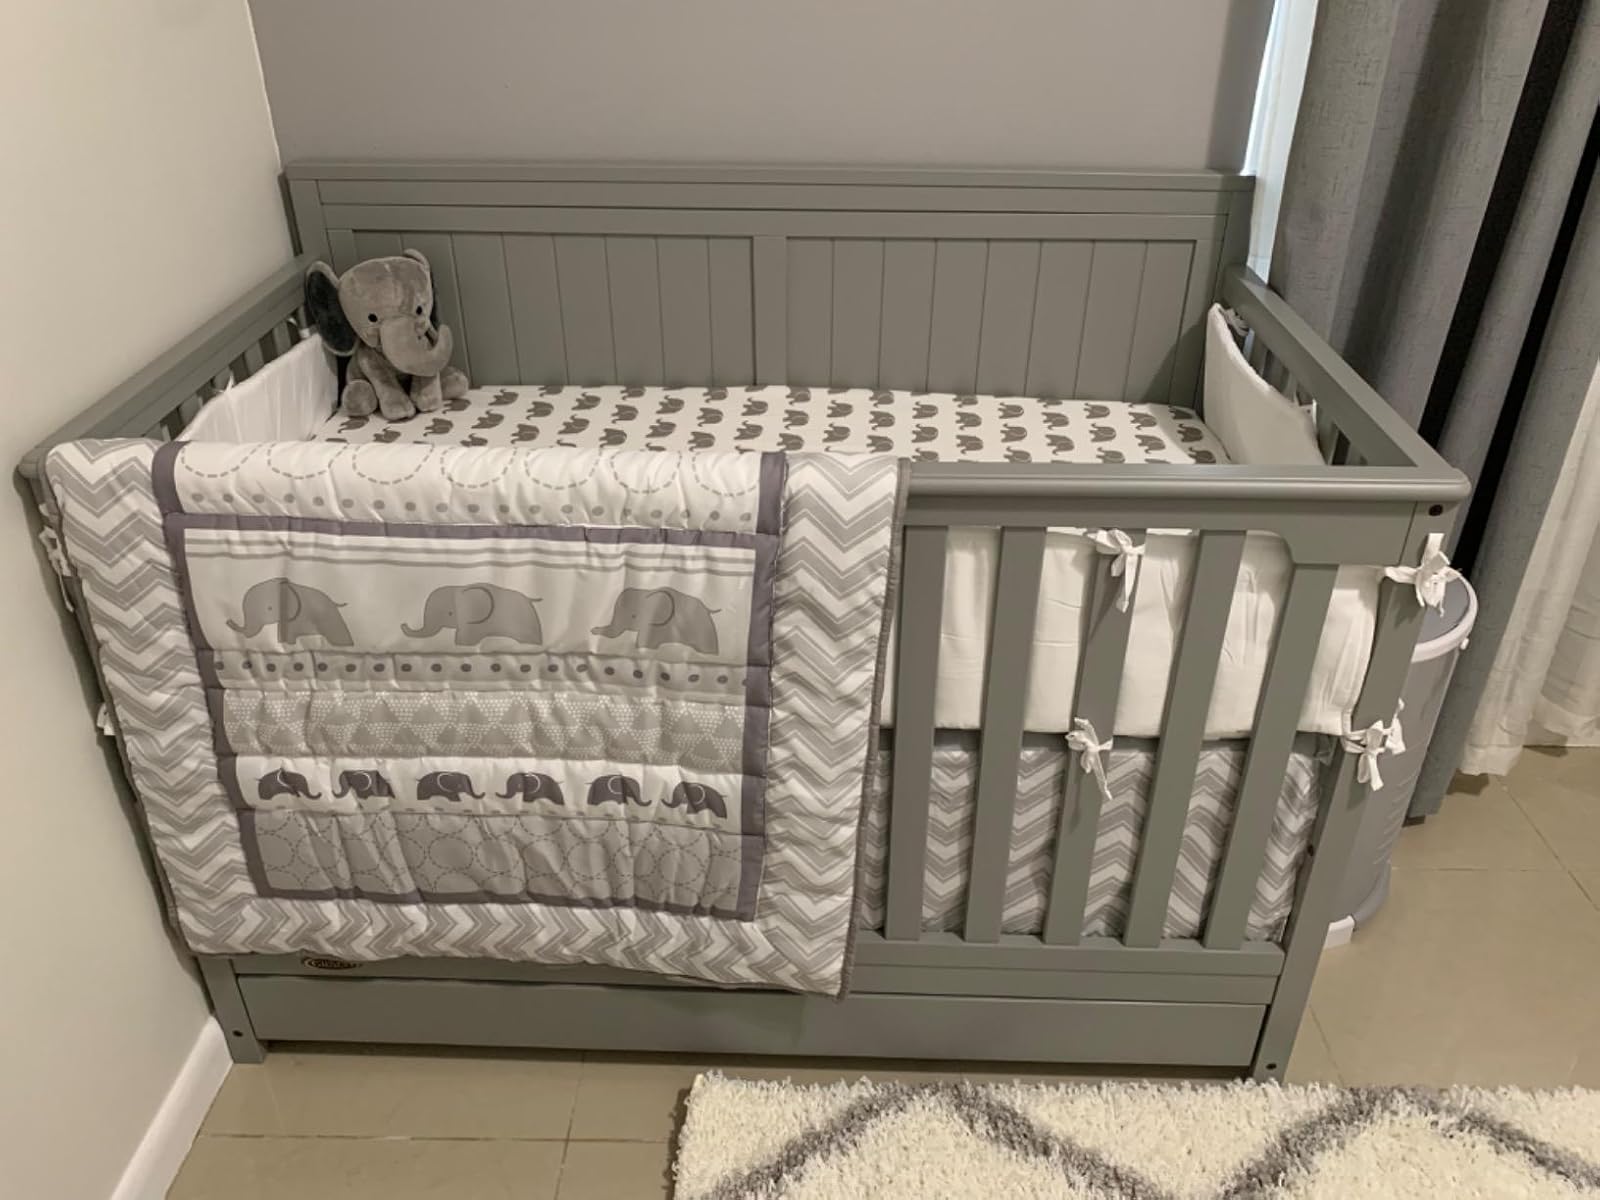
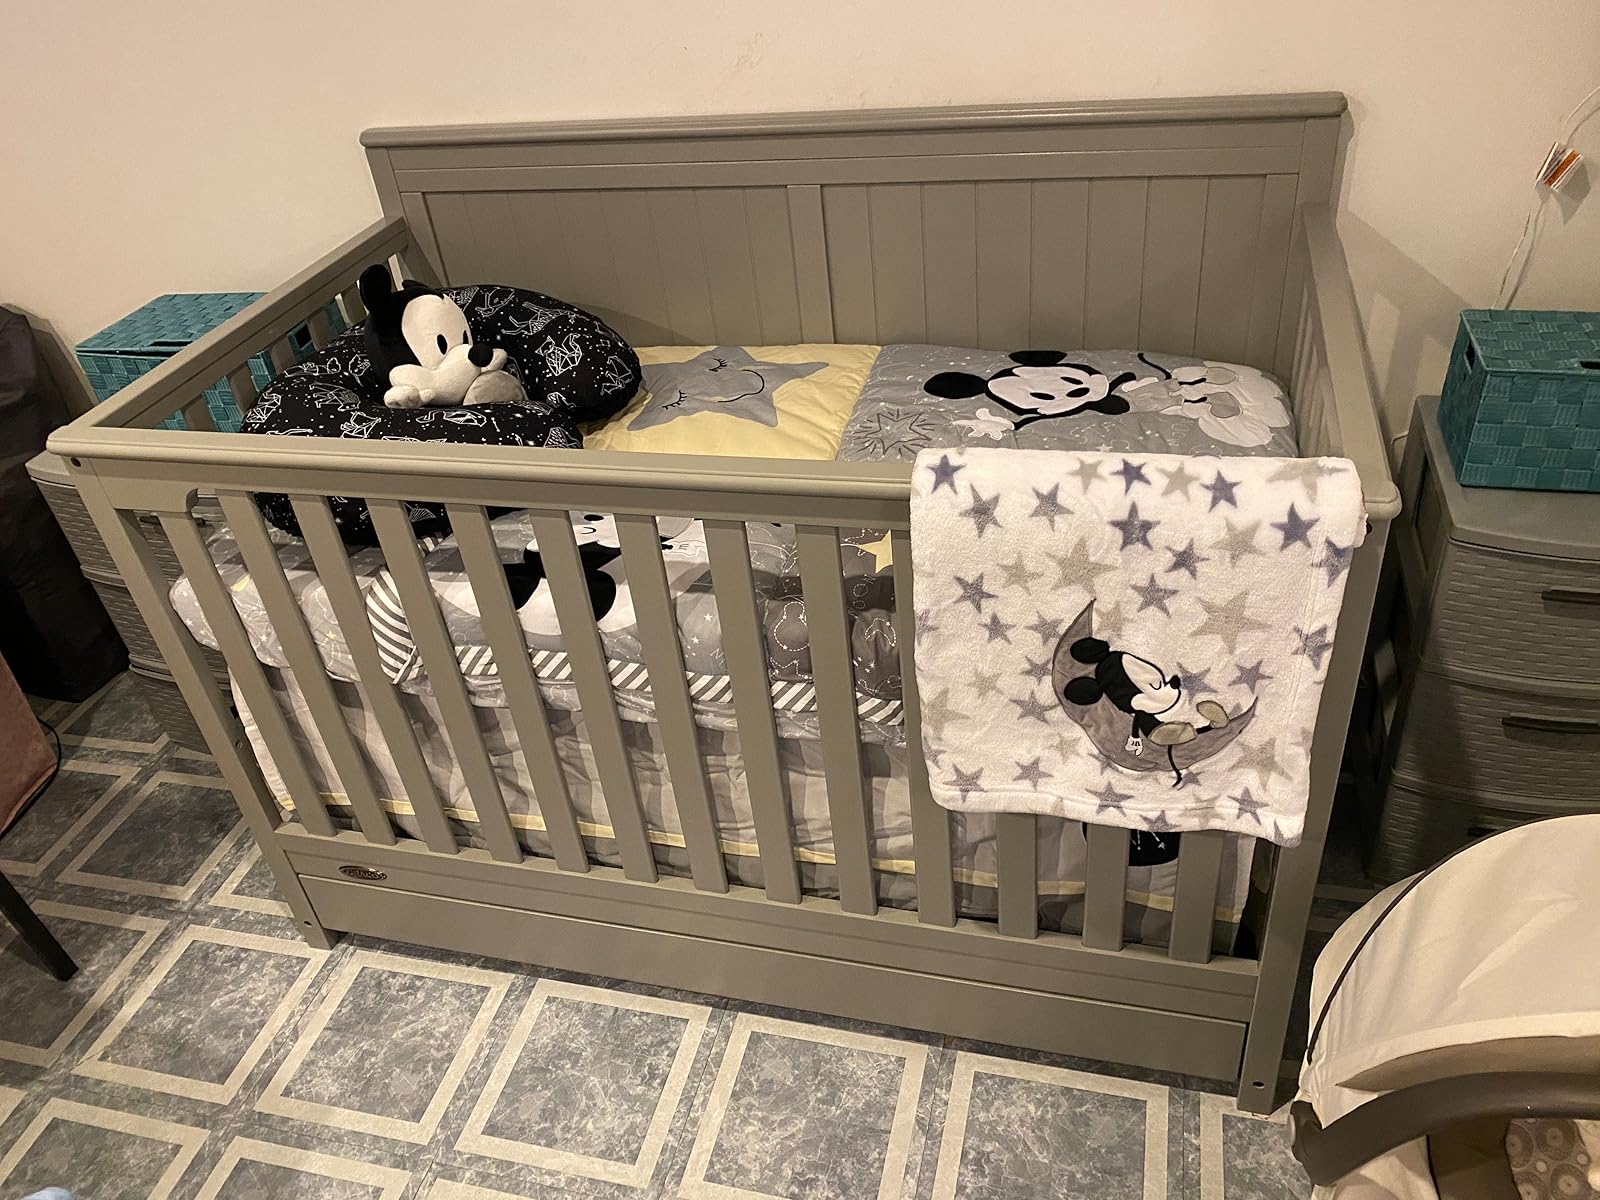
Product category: products_crib
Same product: yes